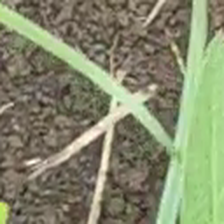
Weed species: Sicklepod_(Senna obtusifolia)